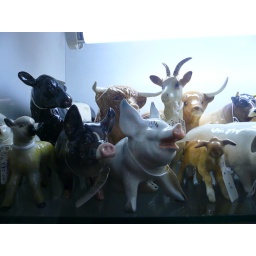
amazing antique market in norwich, i love how anxious the pig looks